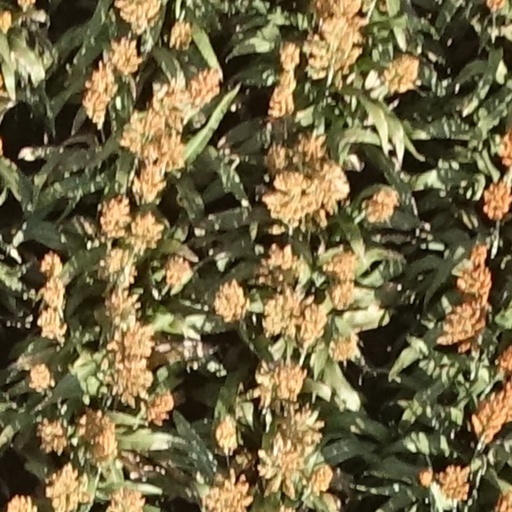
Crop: sorghum